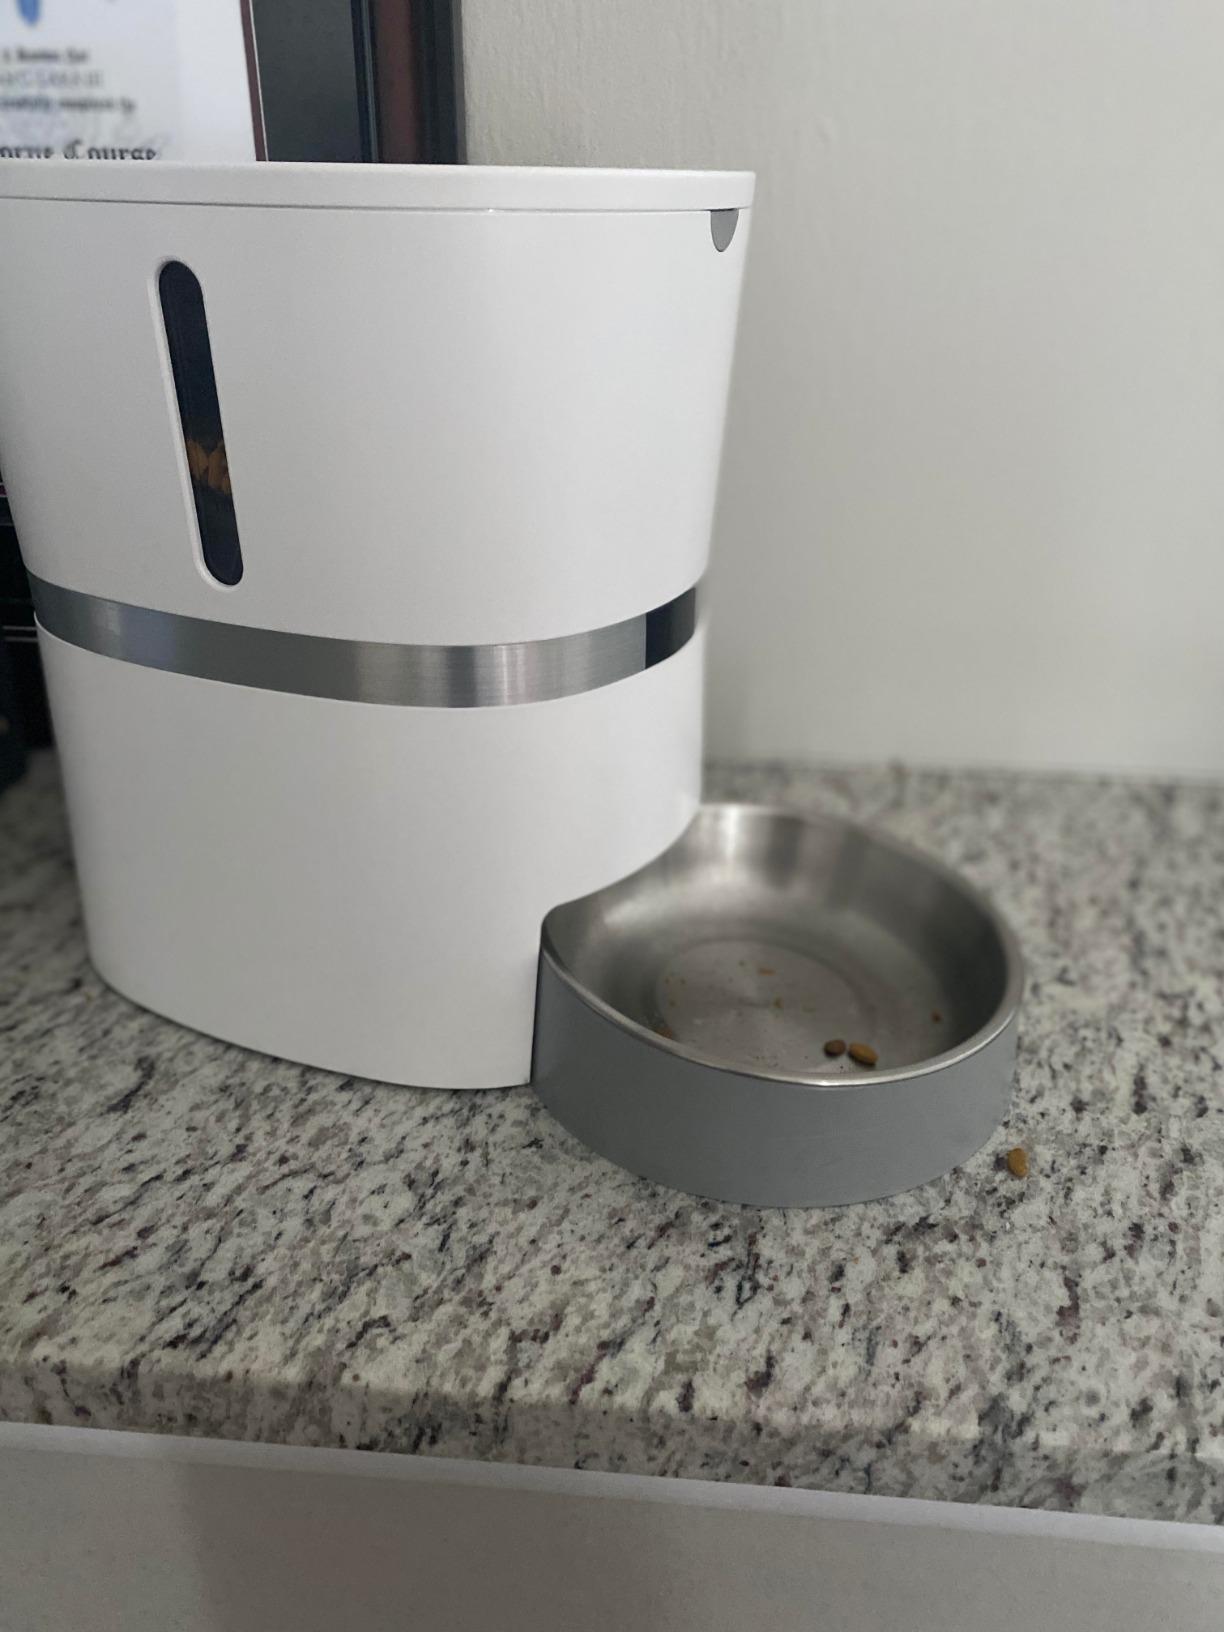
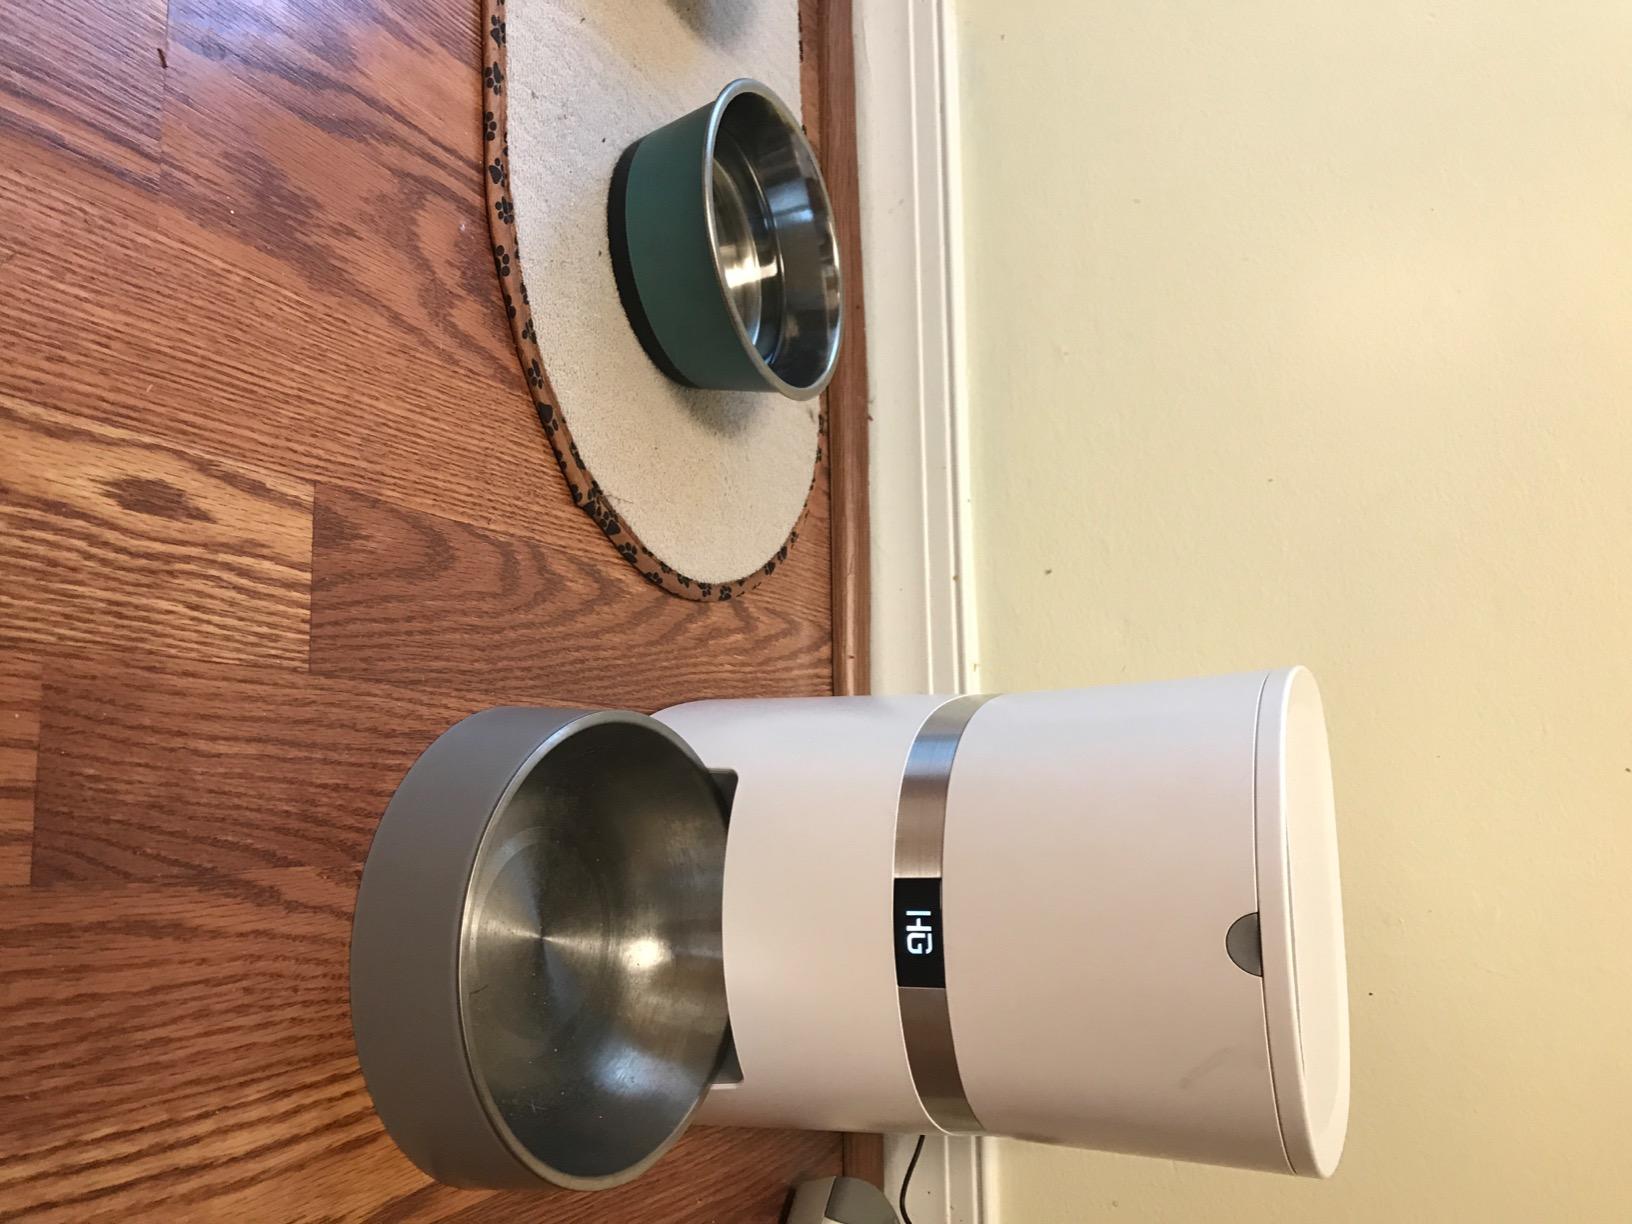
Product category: items_feeder
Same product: yes